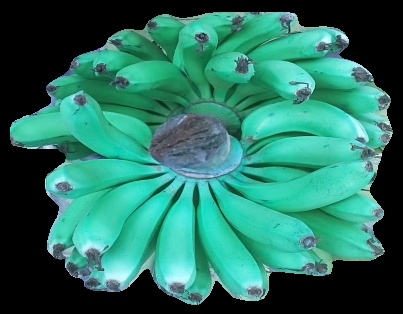
Variety: pachbale
Grade: grade3